Hy-Vee Arena

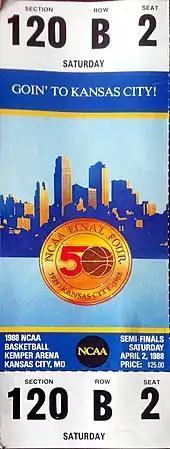
A ticket for the 1988 Men's NCAA Final Four

The Kansas Jayhawks also played at least one men's basketball game a year in Kemper Arena as an outreach to its fanbase in Kansas City, the last such game being against the Toledo Rockets in the 2006–07 season; since then the Jayhawks have played one regular season game a year in the new T-Mobile Center.